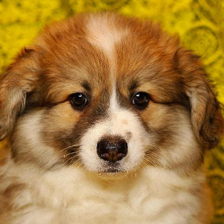
Label: animals